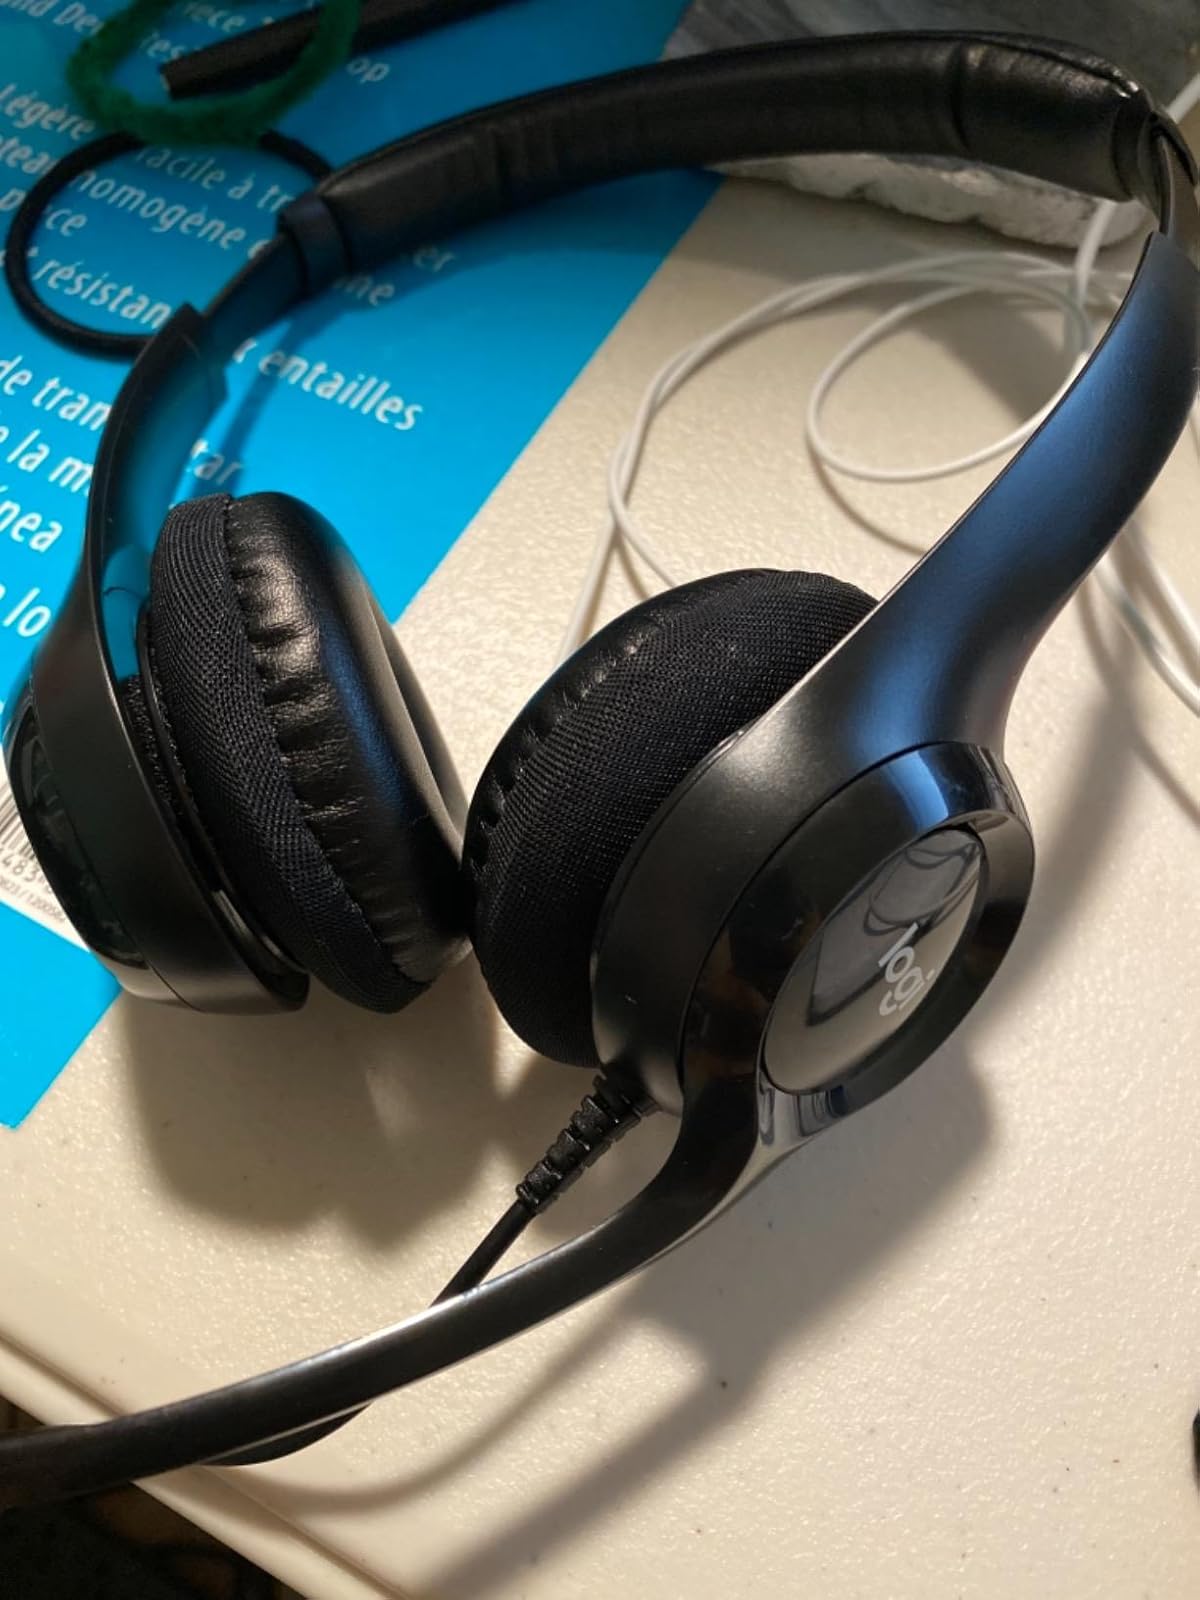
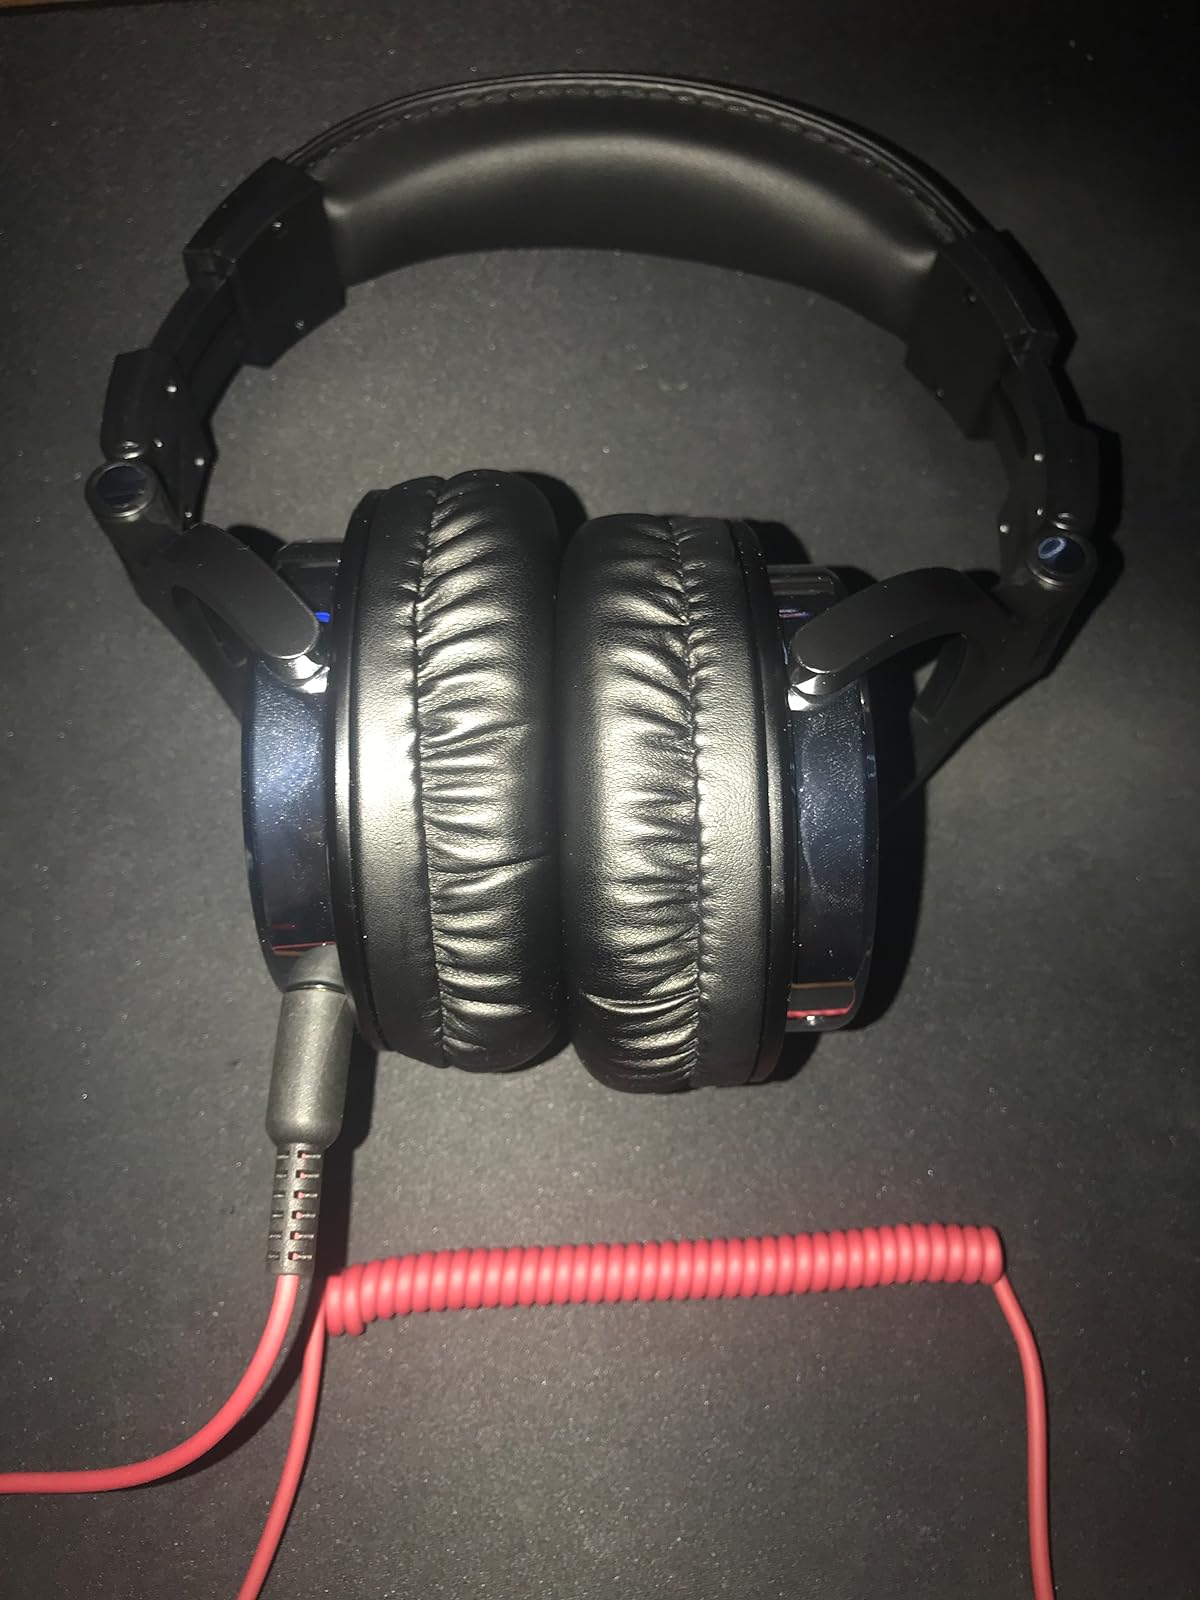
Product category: headphones
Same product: no